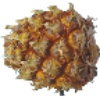
Label: pineapple_mini